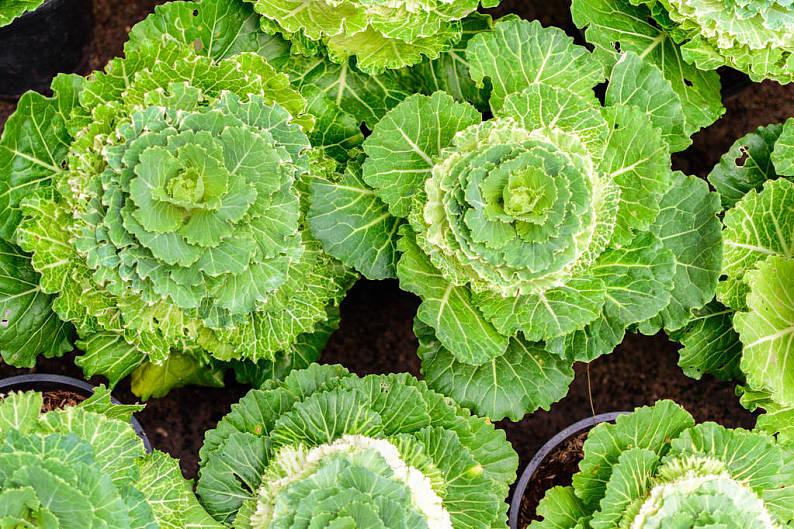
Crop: unknown
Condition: cabbage